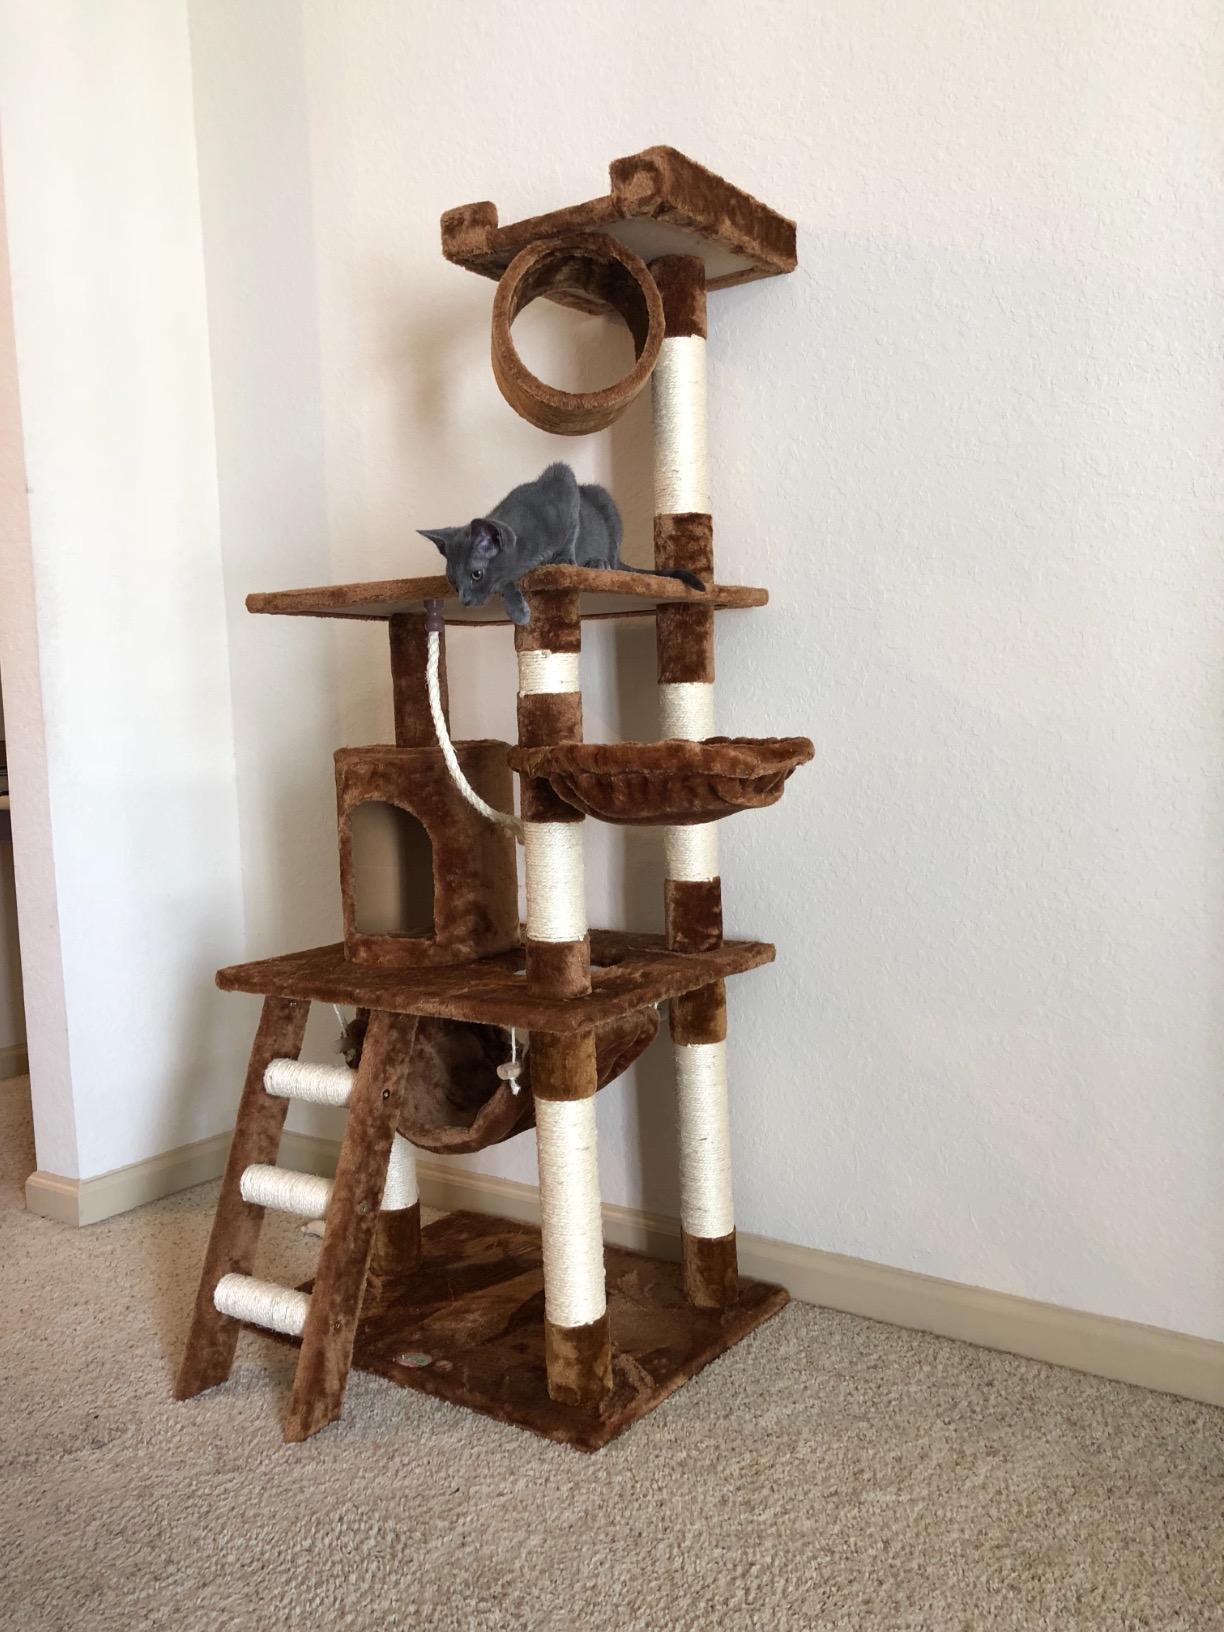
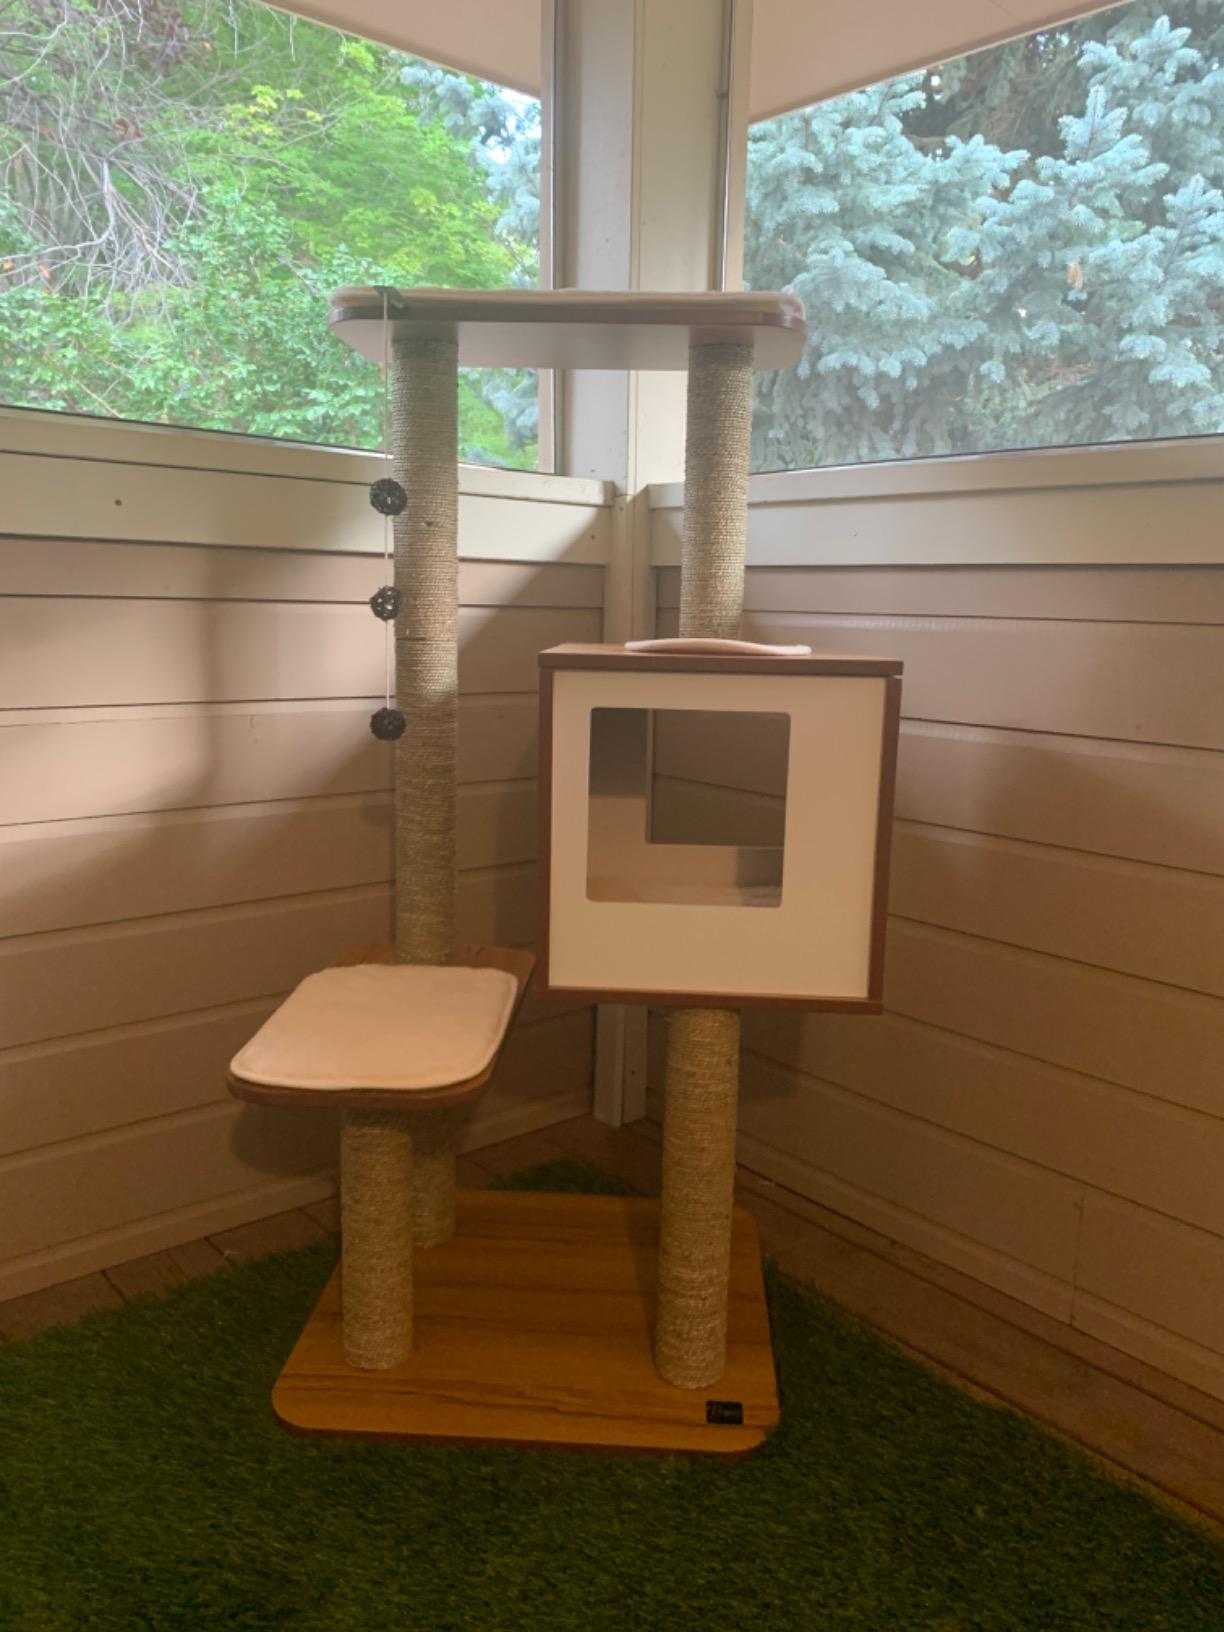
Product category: items_cat tree
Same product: no